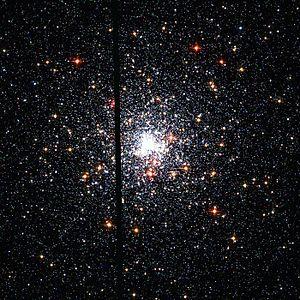
Voici une liste non exhaustive d'amas stellaires, classée par ordre alphabétique de constellations.